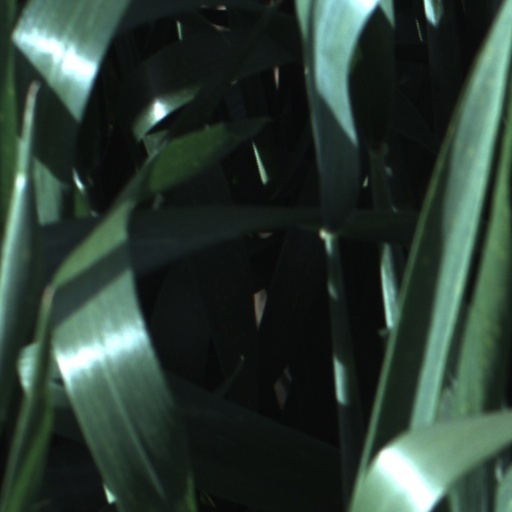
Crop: wheat